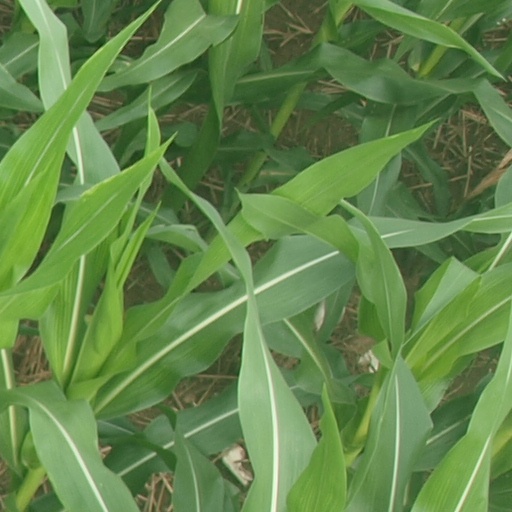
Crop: maize; corn